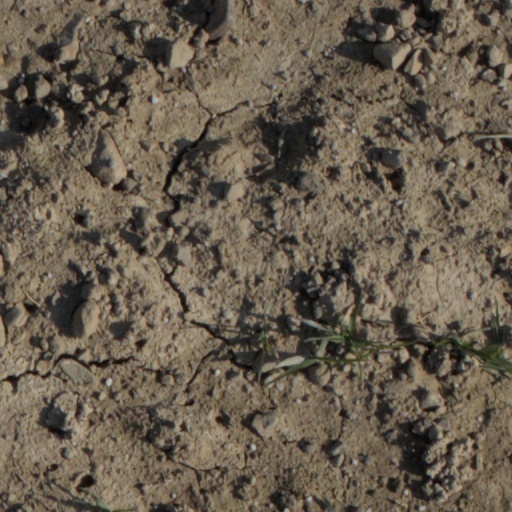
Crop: wheat